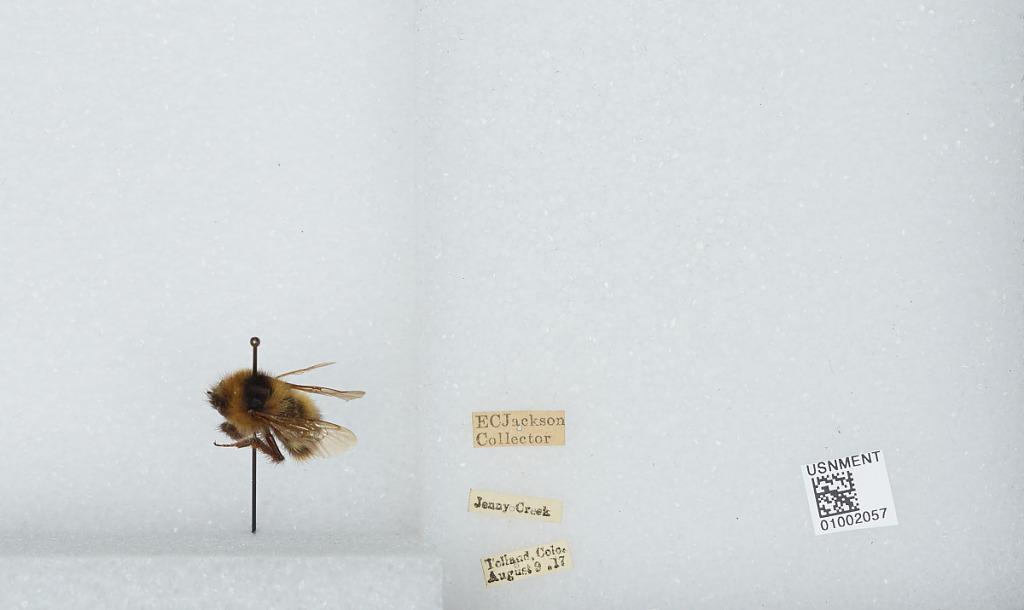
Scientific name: Bombus (Alpinobombus) balteatus Dahlbom
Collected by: E. Jackson
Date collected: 1917-8-9
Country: United States
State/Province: Colorado
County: Gilpin
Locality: Jenny Creek, Tolland
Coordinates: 39.9083, -105.58